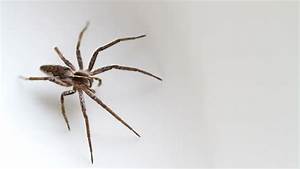
Label: spider